Bike rental

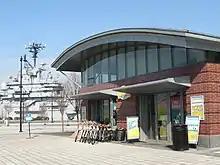
Rental shop in tourist area

A bike rental or bike hire business rents out bicycles for short periods of time, usually for a few hours. Most rentals are provided by bike shops as a sideline to their main businesses of sales and service, but some shops specialize in rentals.